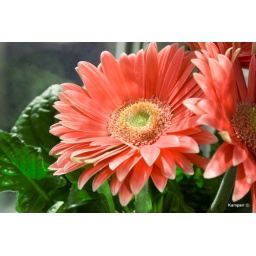
houseplant Gerbera near the window ,popular ornamental flower